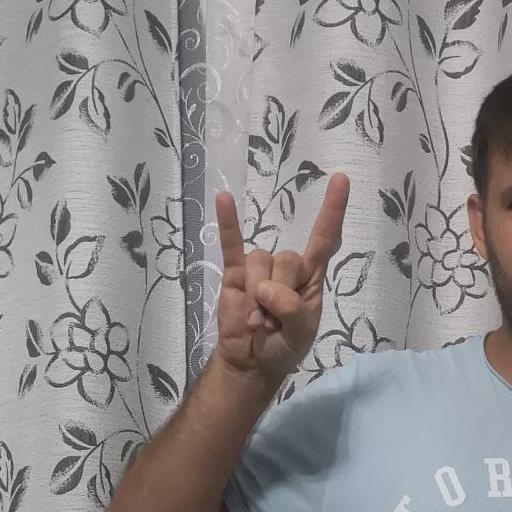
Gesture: rock